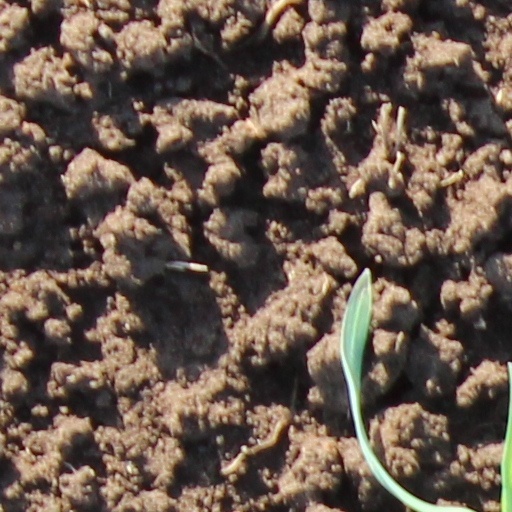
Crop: wheat